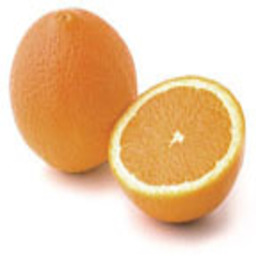
Label: Orange